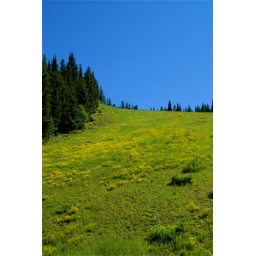
The hillsides just below the tree line were covered in these yellow flowers